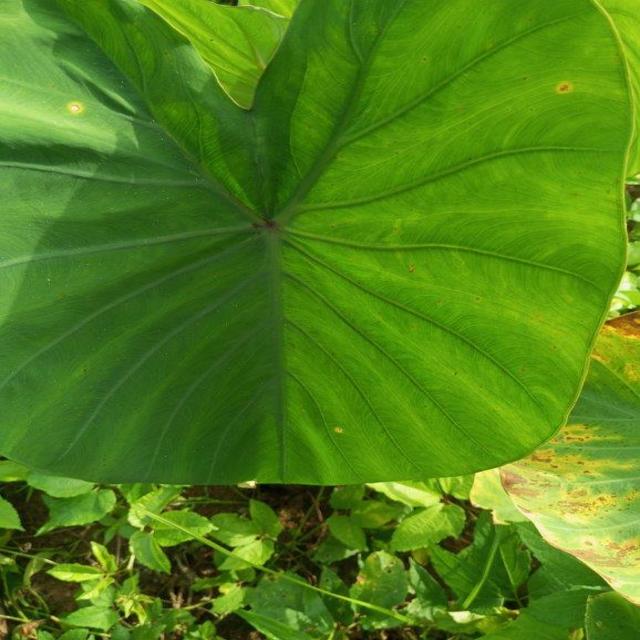
Label: Healthy